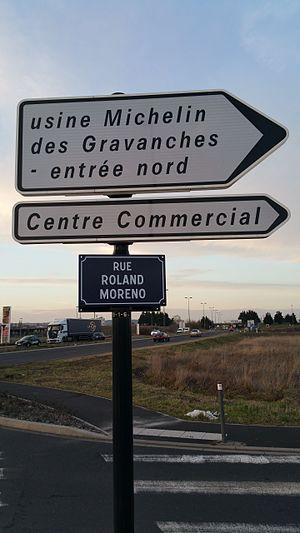
Roland Moreno, né le 11 juin 1945 au Caire et mort le 29 avril 2012 à Paris, est un journaliste et inventeur français. Il est célèbre notamment pour avoir inventé la carte à mémoire, dénommée communément carte à puce, en 1974.